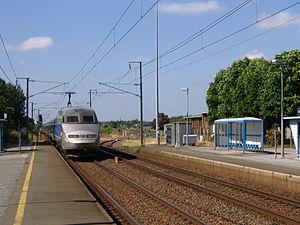
Un TGV traversant à grande vitesse la gare de Morannes, Maine-et-Loire, France.
La ligne du Mans à Angers-Maître-École est une ligne de chemin de fer française d'une longueur de 95 kilomètres, qui dispose de deux voies à écartement standard et est électrifiée. Elle relie les gares du Mans et d'Angers-Maître-École, via celle de Sablé. Elle est entièrement située dans la région Pays de la Loire.